Dillwynia pungens

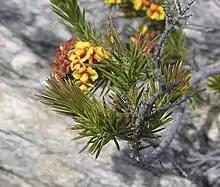
Foliage near Hopetoun

Dillwynia pungens is a species of flowering plant in the family Fabaceae and is endemic to the south coast of Western Australia. It is an erect, spindly shrub with cylindrical leaves and yellow flowers with red or orange markings.